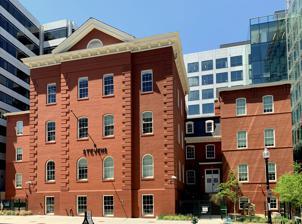
Building: Thaddeus Stevens School (Washington, D.C.)
Country: United States of America
Year built: 1868
This article is written like a research paper or scientific journal . Please help improve the article by rewriting it in encyclopedic style and simplify overly technical phrases . ( April 2015 ) ( Learn how and when to remove this message ) United States historic place Thaddeus Stevens School U.S. National Register of Historic Places Thaddeus Stevens School in 2022 Location 1050 21st Street, N.W. Washington, D.C. Coordinates 38°54′11″N 77°2′49″W / 38.90306°N 77.04694°W / 38.90306; -77.04694 Area 0.7 acres (0.28 ha) Built 1868 Architect Office of the Building Inspector; Alexander Pannell Architectural style Colonial Revival Romanesque Revival NRHP reference No. 01000706 Added to NRHP July 12, 2001 The Thaddeus Stevens School is a historic African American school building located at 1050 21st Street, N.W., in the West End neighborhood of Washington, D.C. It houses classrooms for the nearby and also as an early childhood center. History With a 92% increase of freed slaves between 1840 and 1860, a large population of this demographic migrated to wards 1 and 2 of Washington, DC. This is proved by the census data of the wards of Washington, DC from 1860. This influx of freed slaves to the Foggy Bottom neighborhood caused apparent demand for a public school. The Stevens School was erected in 1868 because the city needed a public colored school and the most feasible place to put it was on square 73 which was accessible by both wards 1 and 2. It seemed apt to build a school for freed black in this area, as it was derelict and unsanitary. Within square 73 the school was built on lots 22, 23, and 24. The property that provided the grounds for the Stevens School was initially privately owned by Alfred Jones and his wife in 1868. These lots were bought in 1868 for a combined value of $7,413.14. Once the physical building was built, the final cost was $89,099.17. For the time, this was considered to be inexpensive, both for the land and the development of a public school. In 1932 the American Banking and trust company purchased lot 20. The Stevens School was comparatively smaller than other public, namely white, contemporary institutions such as the Grimke School and Slater School. The Stevens School was under the jurisdiction of the Board of Colored Schools and many of the board members were African American. The D.C Board of Colored Schools was consolidated in 1880 into one Board of Public Schools that had control over both white and black public schools. It was the first government-funded school for African-Americans. Jack Moore of the Associated Press described it as "the cornerstone of D.C.‘s historically African-American West End community". An addition was built in 1885 and it was partially rebuilt and enlarged again in 1895–96. A pioneering school for African-Americans, it was named for Thaddeus Stevens , the Radical Republican abolitionist congressman from Pennsylvania. The Preparatory High School for Negro Youth was housed in the building after it was founded in 1871 and later moved becoming the M Street High School and ultimately Dunbar High School . The school's enrollment declined due to gentrification in the 1960s as residential areas became offices. An oral history document at Charles Sumner School Museum and Archives stated that Stevens was located in "virtually an asphalt neighborhood" by 1976. In January 1977 President of the United States Jimmy Carter enrolled his daughter Amy Carter at Stevens. Moore stated that this made the school "one of the most famous schools in America seemingly overnight." At the time it had an extended day program which was uncommon for American schools of the era. According to school counselor Jane Jackson Harley the program was a way to attract enrollment so the school could remain open. Moore stated that this program meant that Stevens began to function as "a sort of magnet school for the children of downtown office workers, and it boosted enrollment back into safe territory." The building was listed in the District of Columbia Inventory of Historic Sites in 1972 and then on the National Register of Historic Places in 2001. As of 2001 it was the oldest extant elementary school still being used as a school in the District of Columbia, but soon after was involved in controversy as the district government planned to convert it to residential use. In 2008, students were moved to the Francis Junior High School campus, becoming the Francis-Stevens Education Campus, due to low enrollment. In 2017, the District of Columbia government announced that the Stevens building would re-open as a child development center for infants and toddlers, as well as extra classroom space for Francis-Stevens. Enrollment Enrollment for the Stevens School progressed throughout the years, gaining popularity as the population in wards 1 and 2 increased. The enrollment in 1877, according to The First Report of the Board of Trustees of Public Schools of the District of Columbia, was 980 students. There were also 13 teachers, 715 desks, and 14 classrooms. Additionally, this report reveals the fact that the teachers taught at both the grammar and primary levels, which is equivalent to a ‘K-12’ educational structure. Enrollment at the Stevens School grew to as large as 949, just 5 years after its initial opening. The School's value also depreciated to $29,000. The increased enrollment corresponds to the population trends in 1873 as large numbers of freed slaves migrated to wards 1 and 2 of DC. As mentioned above in Section 2, the school had 980 students by 1877– but only 715 desks. Four years before, in 1873, the building had a mere 14 classrooms. Simply put there were approximately 70 students per classroom and a desk shortage of 265. Stevens School fire On January 11, 1876, a fire occurred at the Stevens School that started in an upstairs classroom used by the 4th primary school. As news of the fire quickly spread, children began to panic and storm down the stairs to get out. There were no casualties but there were a few children that sustained minor injuries from being trampled by other students during the commotion. Two small boys jumped from a third floor window but thankfully they were caught by spectators in the crowd. Teachers were praised as heroes for the calm and safe manner in which they got the children out of the building. An investigation was later conducted after the incident and the fire was said to be caused by a buildup of waste that was swept into the radiating surface. The rails of the staircase were also damaged due to the pressure that the children exerted on it during the commotion. Total damages weren't expected to exceed $150 or $200 and the damages were covered by insurance. Early physical condition (1870s) The school property contained 16,481 feet; the building was built out of brick and was four stories in height. The buildings held a large assembly hall and 12 school rooms, each room was thirty-eight feet long, twenty-three feet wide, and twelve feet high. The rooms were used for about 750 sittings for the students. Two additions were made to the building in 1873. After the first addition, the school was able to house 14 class rooms and after the second addition five more rooms were added. The physical condition of the building was in shambles, as Superintendent Cook's Report from 1874 to 1875 points out the Stevens School sanitary condition was, “unsatisfactory and in violation of the laws of health, and if not remedied is likely to result in such diseases of diphtheria , typhoid fever , scarlet fever , and such other fevers as result from want of proper ventilation and sewerage ”. Referring to Figure 13, it can be seen that the value of the building dropped to $29,000, which is much less than it cost to produce it at $89,099.17. As all of these documents would suggest, the Stevens School was a poor school in a poor neighborhood riddled with danger and disease. Importance As one of DC's landmarks as deemed by the National Park Services, the Stevens School is still in its original location on Square 73. As the NPS Statement of Significance says, the Stevens School "is associated with events that have made a significant contribution to the broad patterns of our history," there is no doubt that this building played an important role in developing Foggy Bottom. Its role of bringing public colored education to an unskilled and overpopulated community provided the inhabitants with opportunity and hope for the American Dream . Notable alumni Amy Carter , daughter of President Jimmy Carter , attended fourth and fifth grade at Stevens while her father was in office. She transferred to Rose Hardy Middle School. Charles R. Drew , a pioneer in the preservation of blood and plasma who led the American Cross Blood Bank during World War I. Roberta Flack , Grammy-winning soul singer. Ralph "Petey" Green , television and radio talk-show host. Fred Gregory , an Air Force colonel and astronaut, the first African-American to command a space flight. Robert Hooks , actor. Colbert I. King , columnist and editor for The Washington Post . Roman Oben , former NFL player. Tony Perkins , news anchor. Rayford Whittingham Logan , African-American historian and Pan-African activist. See also See also: School Without Walls (Washington, D.C.) § School Without Walls at Francis-Stevens References